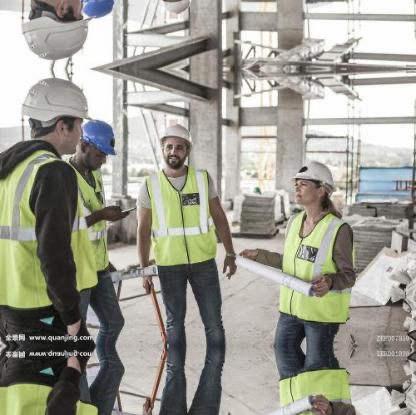
Objects in the image:
label: helmet
label: helmet
label: helmet
label: helmet
label: helmet
label: helmet
label: helmet